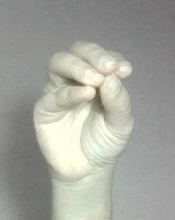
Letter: ha